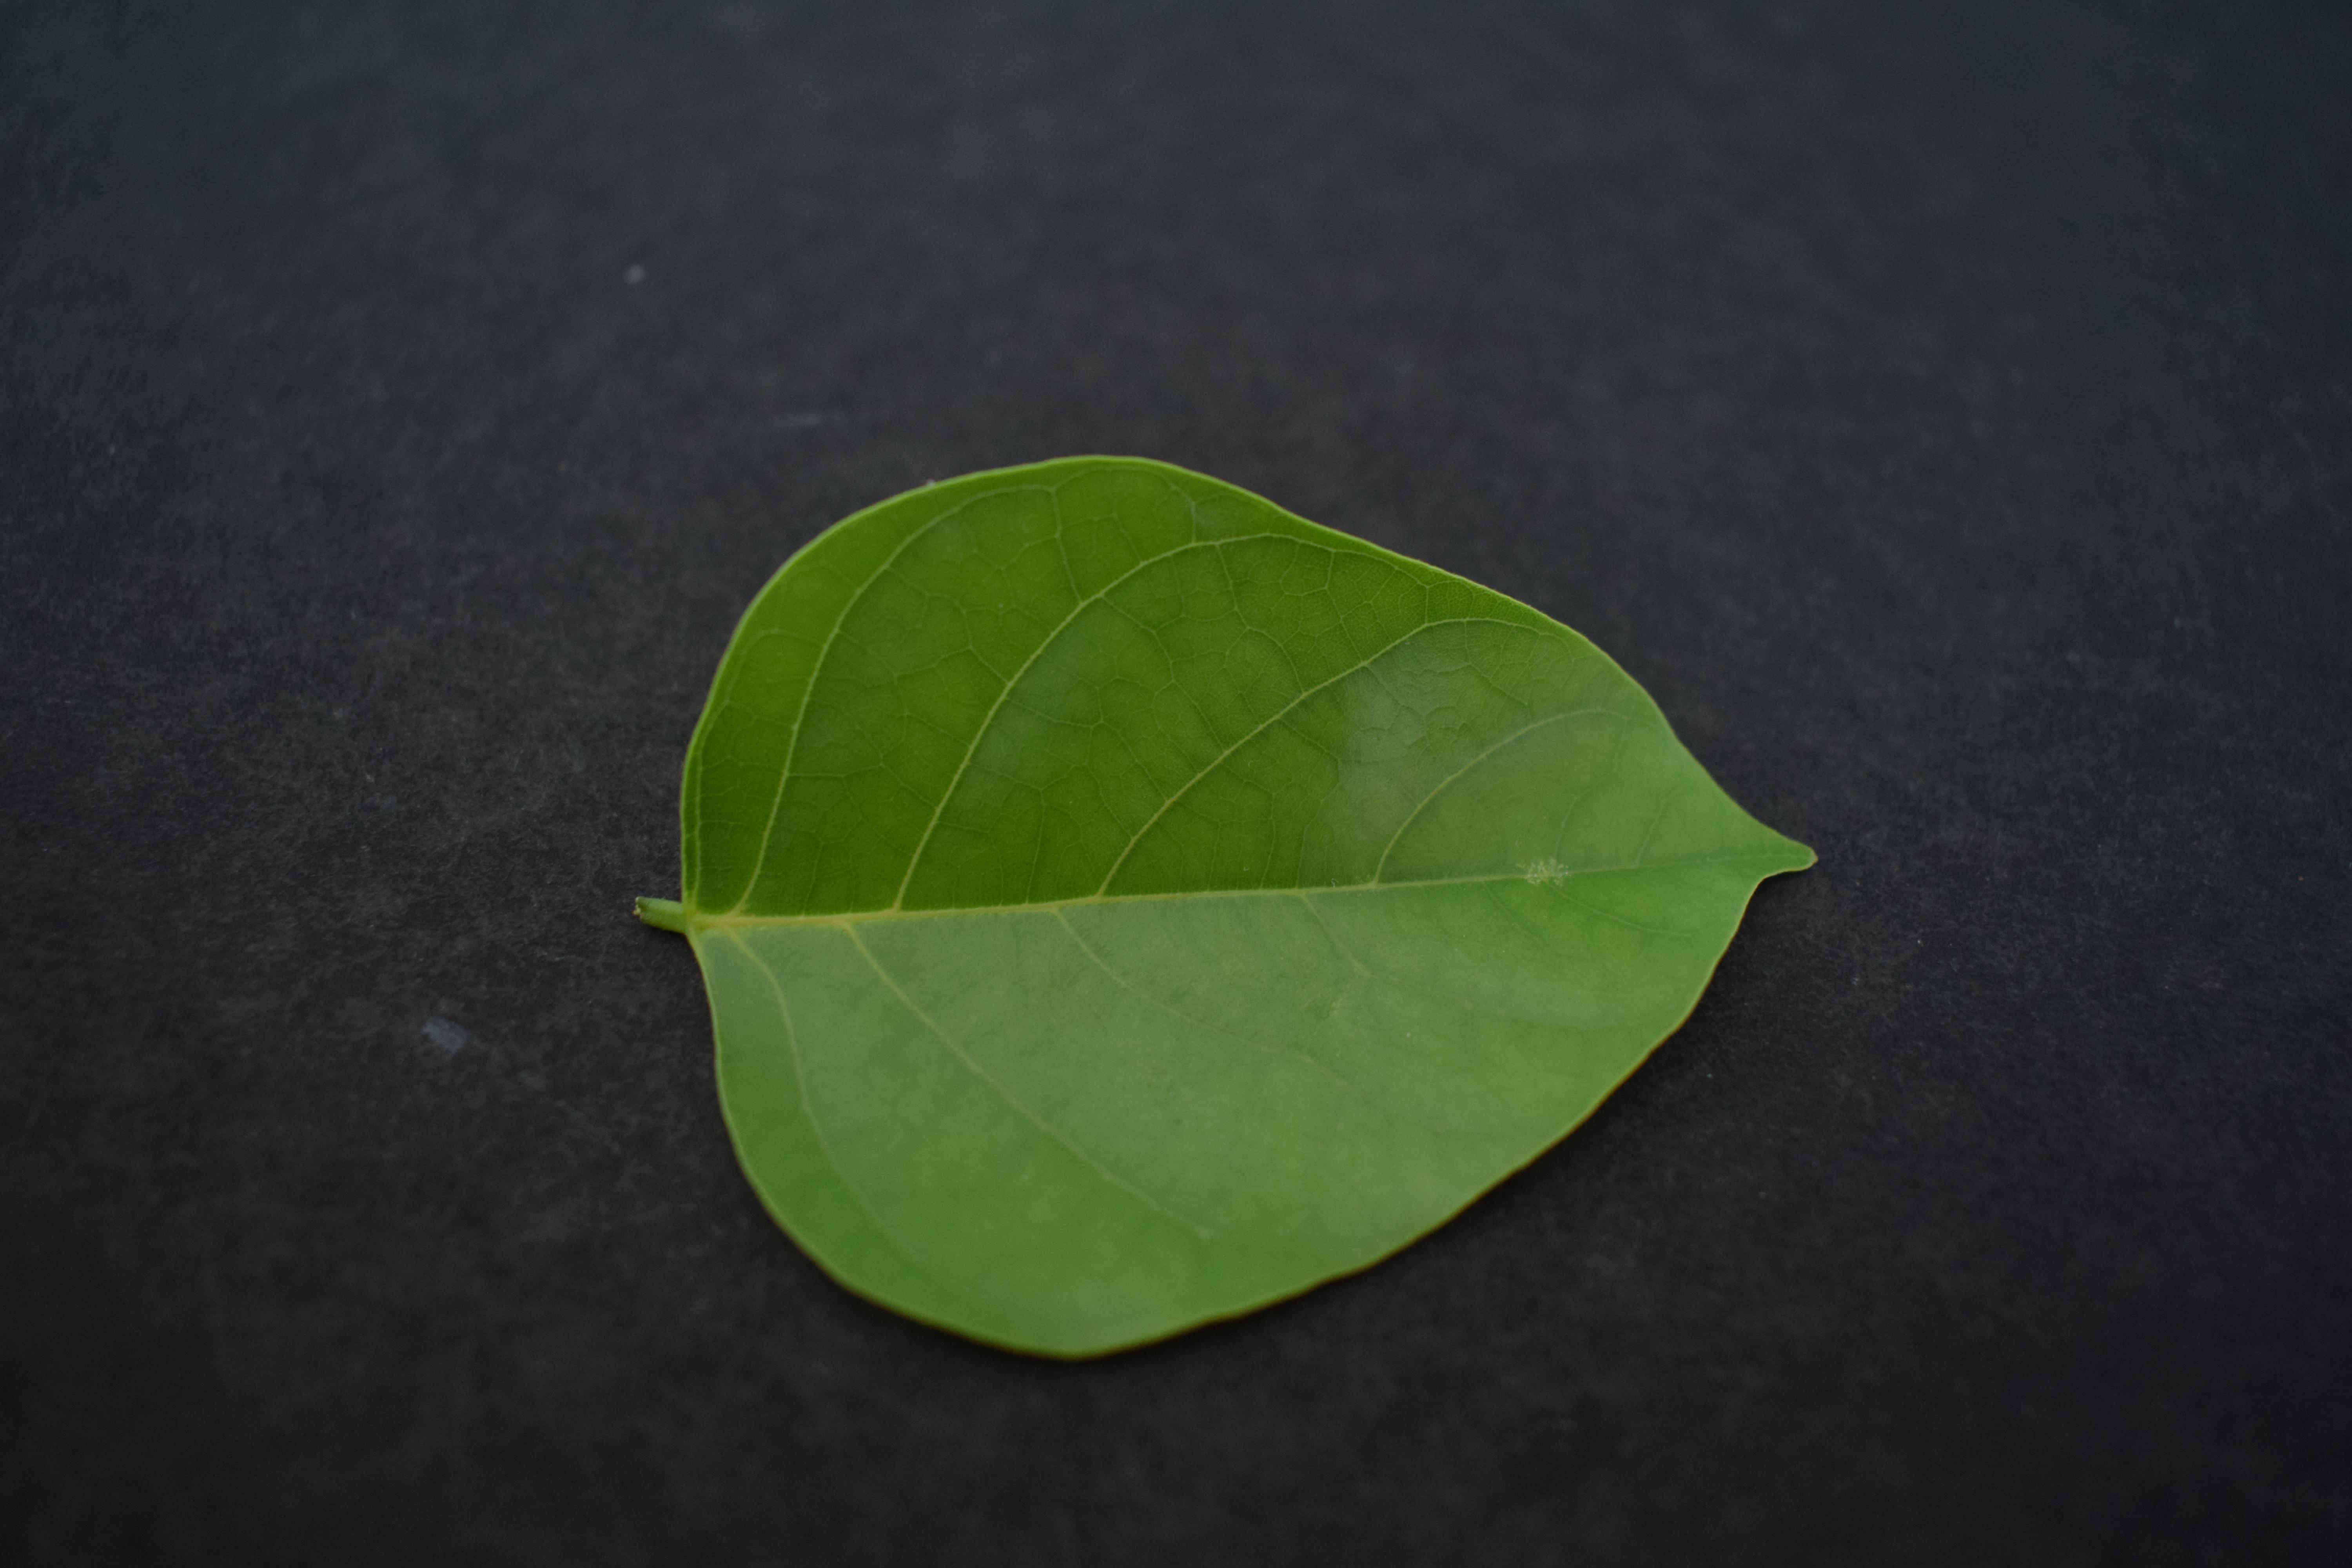
Plant species: Pongamia Pinnata